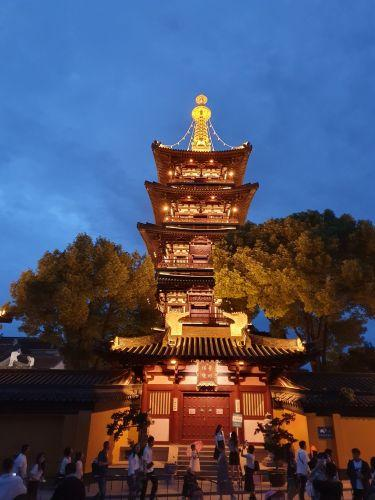
地标名称：普明宝塔
所在城市：苏州市·姑苏区